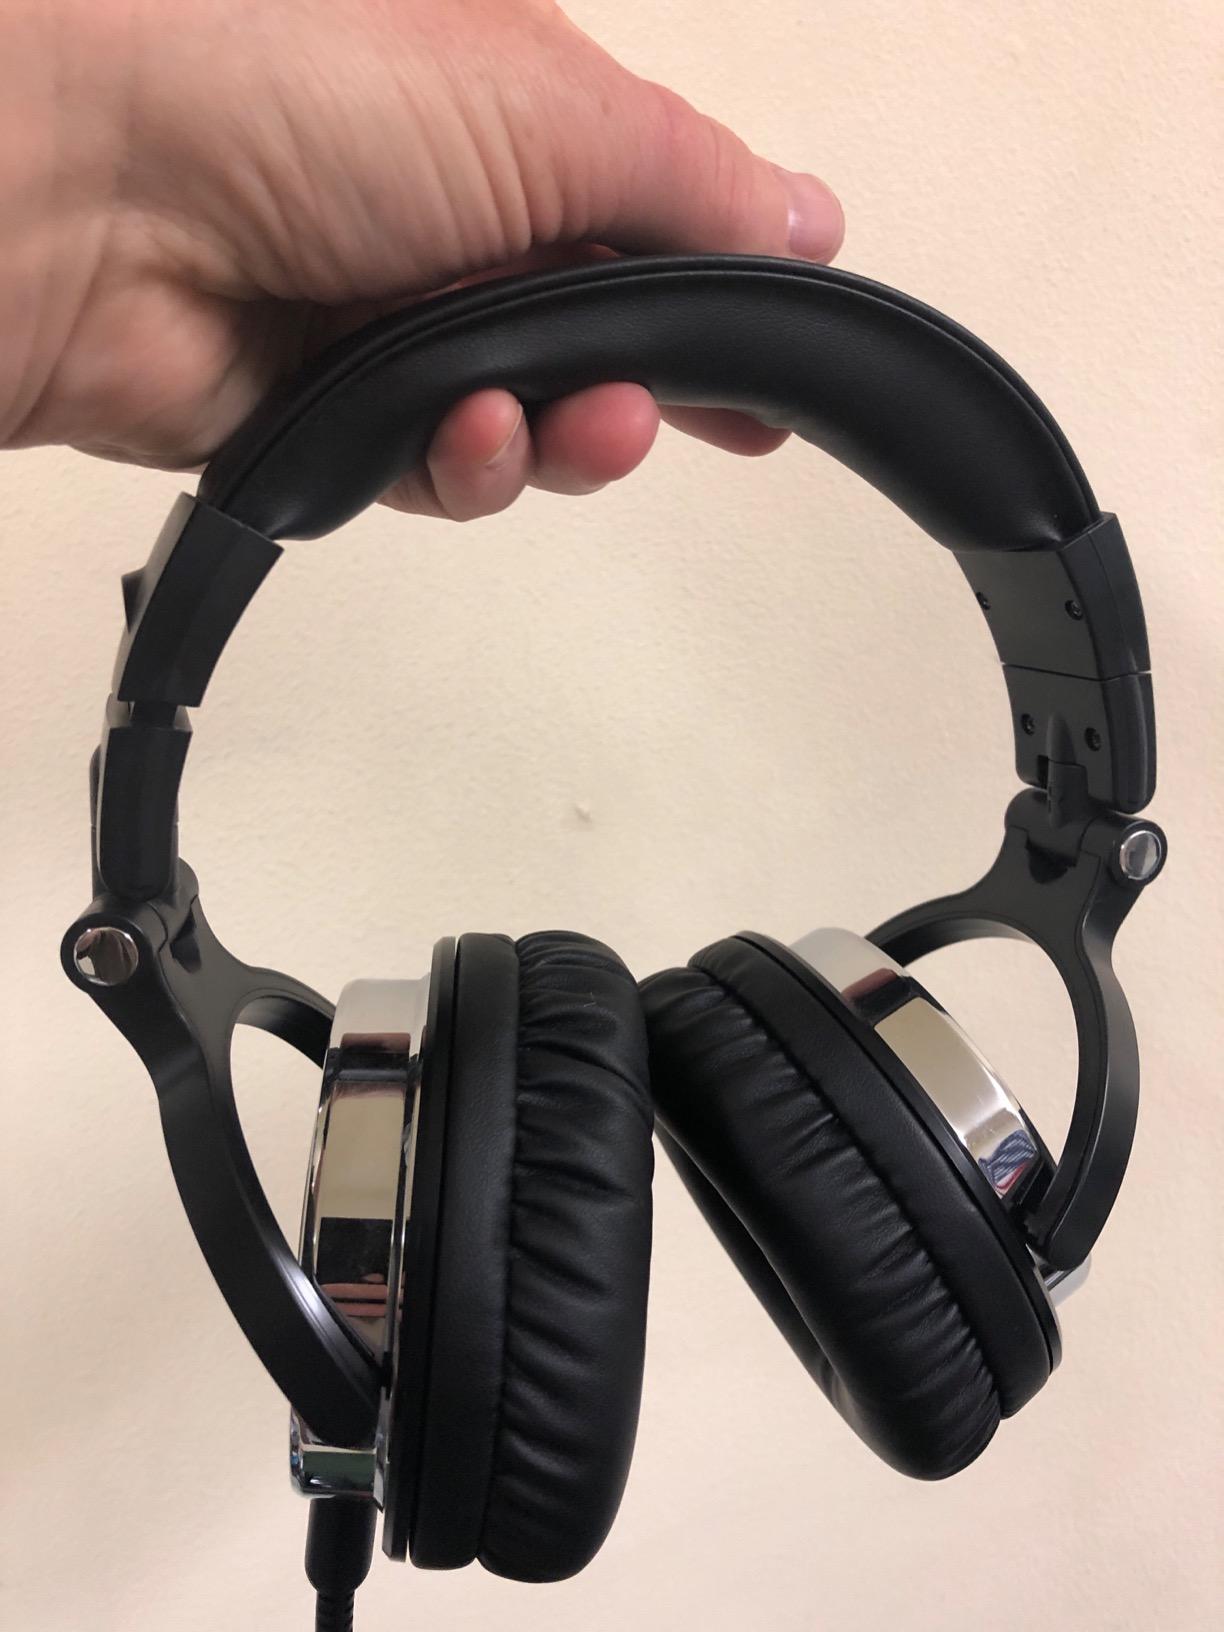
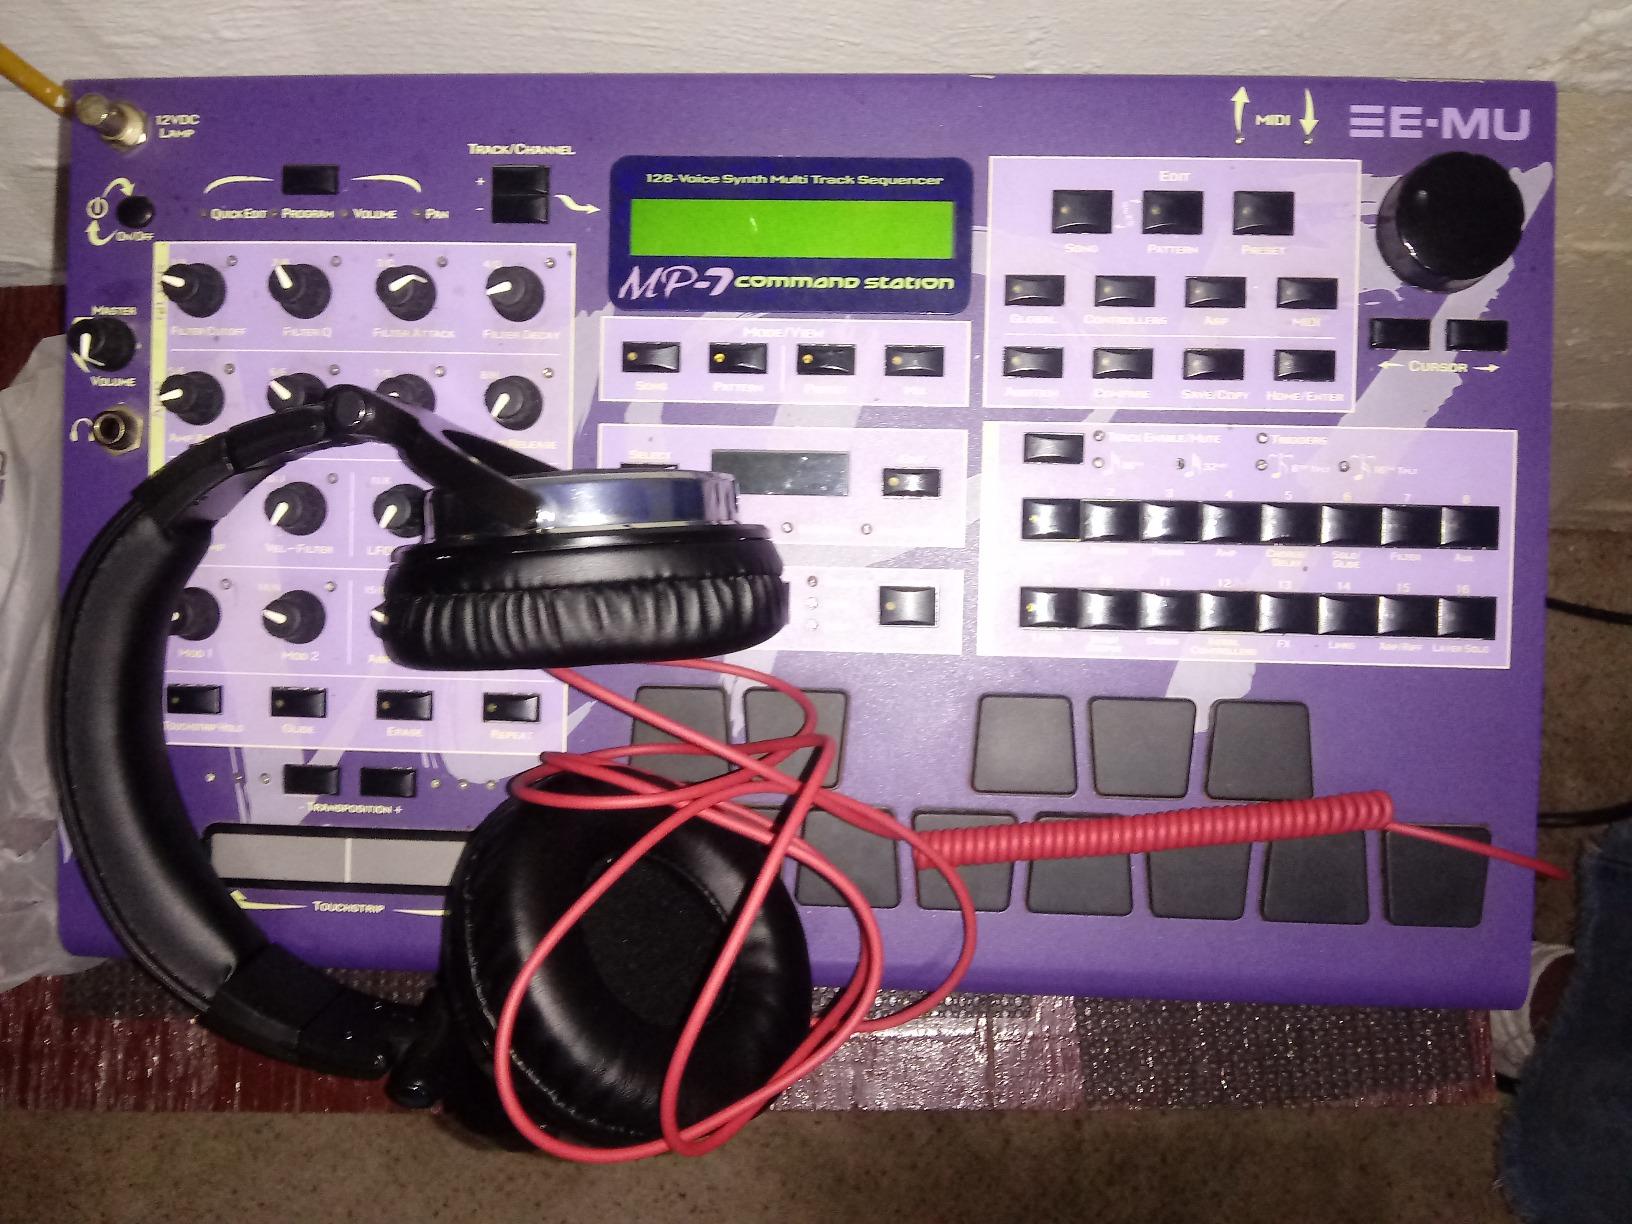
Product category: headphones
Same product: yes